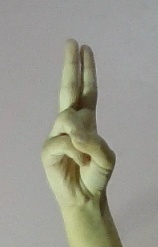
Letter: taa